Vaslui

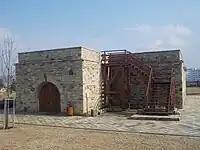
Building from the medieval Princely Court historical ensemble in Vaslui

The peak of Vaslui's importance was in the 15th century, when it was a second-rank capital of Moldavia, during the reign of Stephen the Great (r. 1457–1504) and its population approached that of the neighbouring Iași. In 1475, Prince Stephen won his greatest battle against the Ottoman Empire in the Vaslui area. Once the Moldavian capital was moved from Suceava to Iași and the southern town of Bârlad became an administrative center of southern Moldavia, Vaslui declined for the next three centuries to eventually become a local borough ("târg").